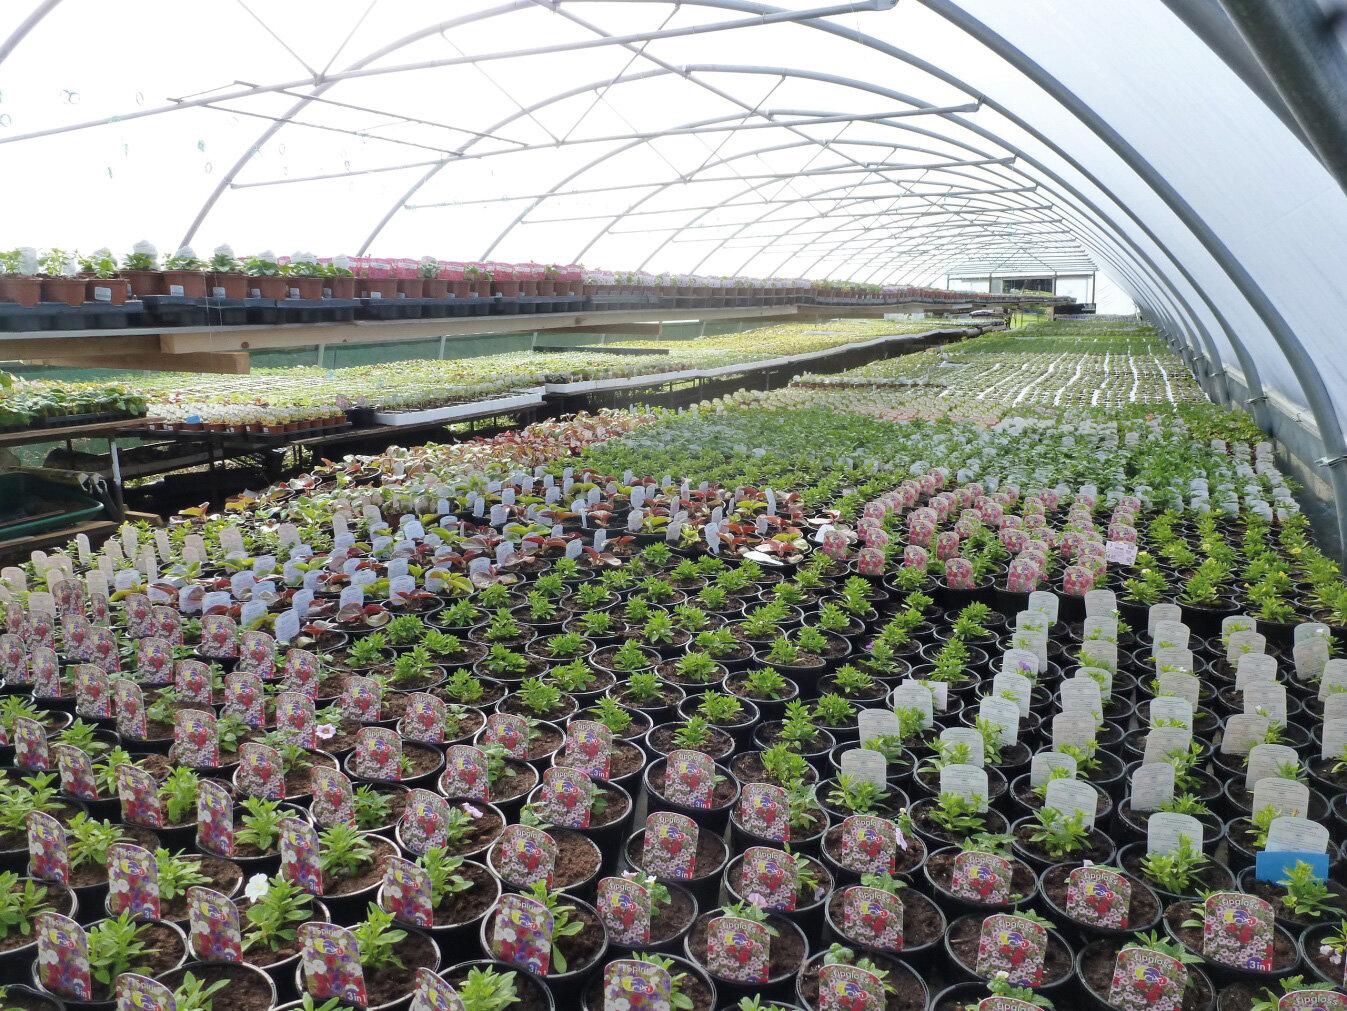
Shamba linalotumia njia za kisasa za kilimo ambapo linatumika kwa ajili ya kuoteshea mbegu, vilevile mbegu hizo zimewekwa kwenye vibakuli ambapo, zimeshaanza kutoa mimea.